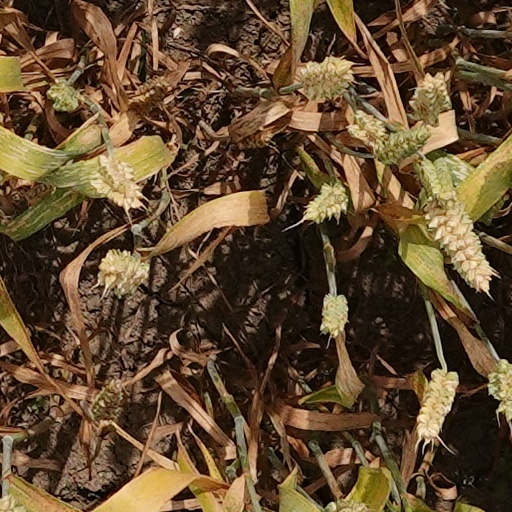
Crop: wheat